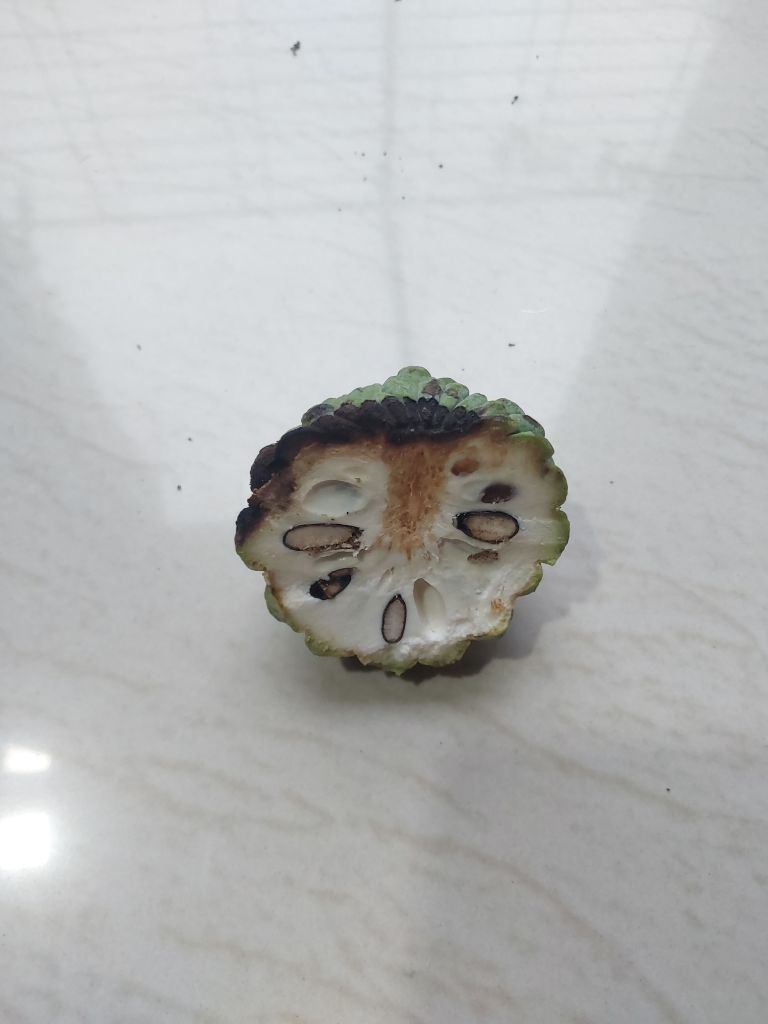
Disease label: Diplodia Rot